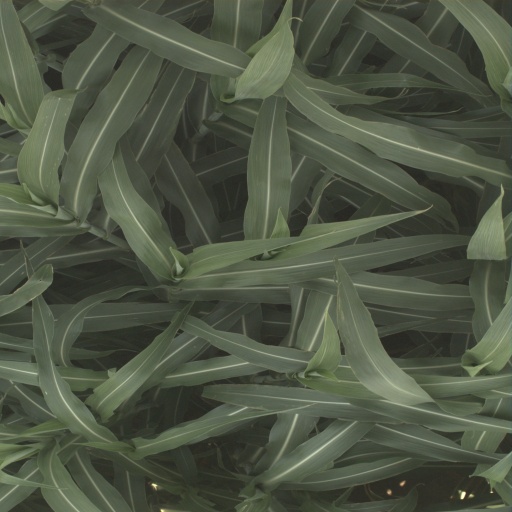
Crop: sorghum